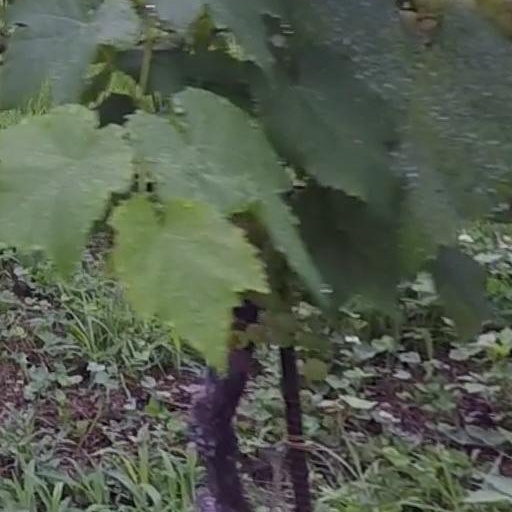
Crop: grape